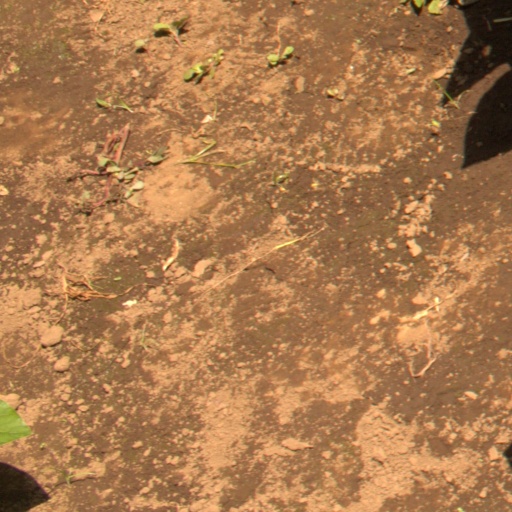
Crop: soybean